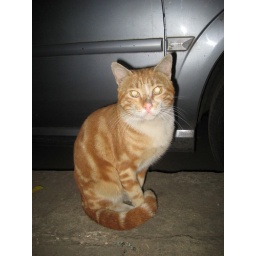
Cats on Champollion street hang out near parked cars